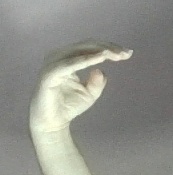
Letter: jeem